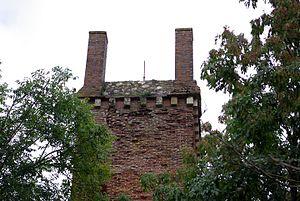
Partie haute de la pile romaine de Cinq-Mars-la-Pile.
La pile de Cinq-Mars est une tour pleine antique qui domine la vallée de la Loire sur le territoire de la commune de Cinq-Mars-la-Pile en Indre-et-Loire, à une vingtaine de kilomètres à l'ouest de Tours.